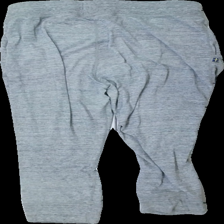
View: back
Type: Trousers
Category: Ladies
Brand: Swedemount
Colors: Grey
Material: 90% polyester, 10% cotton
Cut: Regular
Size: 42
Season: All
Price range: <50
Recommended usage: Export